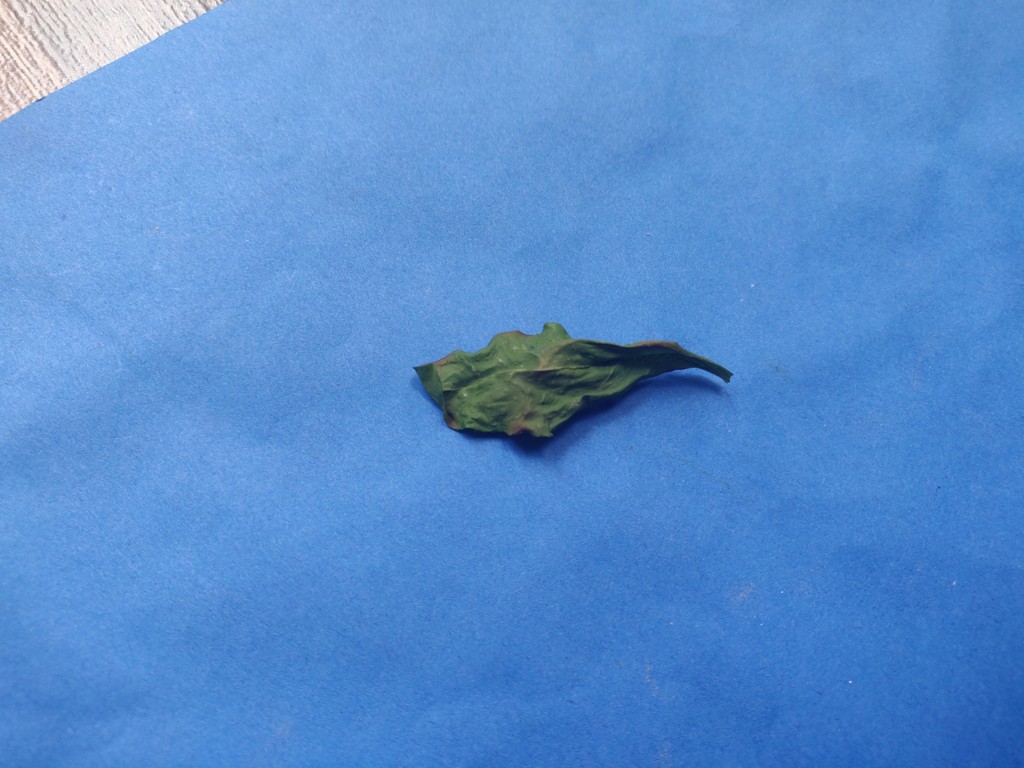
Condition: Dried
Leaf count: single
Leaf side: unknown